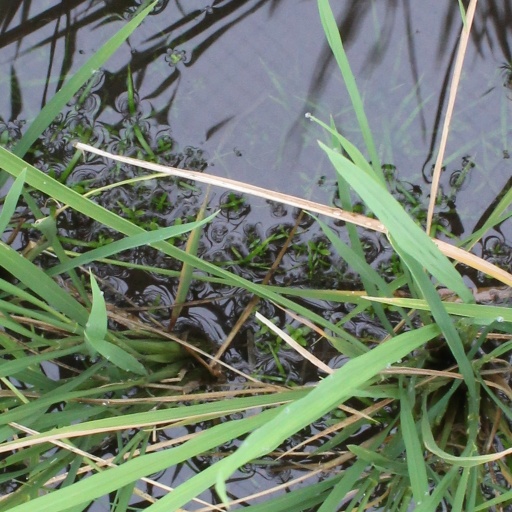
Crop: rice